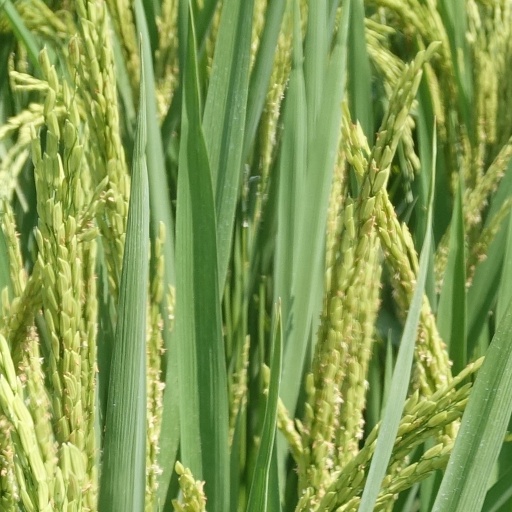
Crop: rice